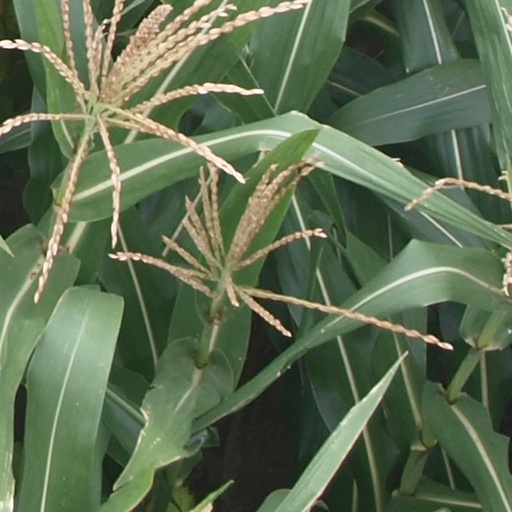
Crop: maize; corn